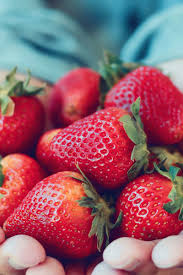
Label: Strawberry